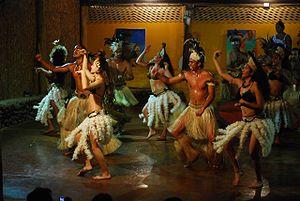
Les Rapa Nui ou Rapanuis constituent l'ethnie polynésienne vivant dans l'Île de Pâques et parlant la langue rapanui.